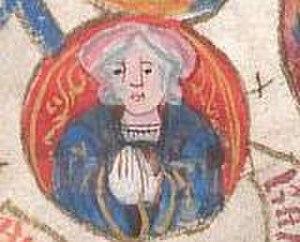
Catherine d'York est une princesse anglaise de la maison d'York née le 14 août 1479 au palais d'Eltham, à Greenwich, et morte le 15 novembre 1527 au château de Tiverton, dans le Devon.